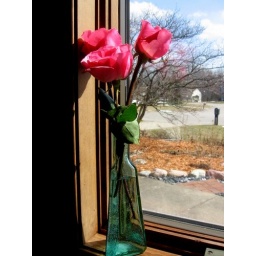
roses in the window